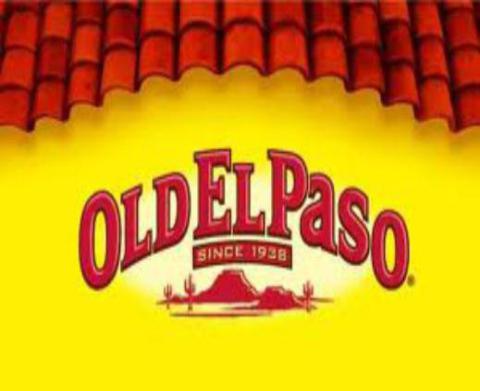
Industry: Food